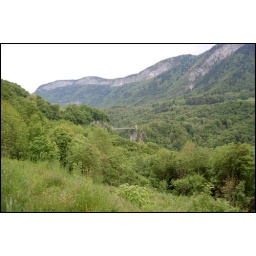
356 - Grenoble-Annecy - Little bridge over a canyon